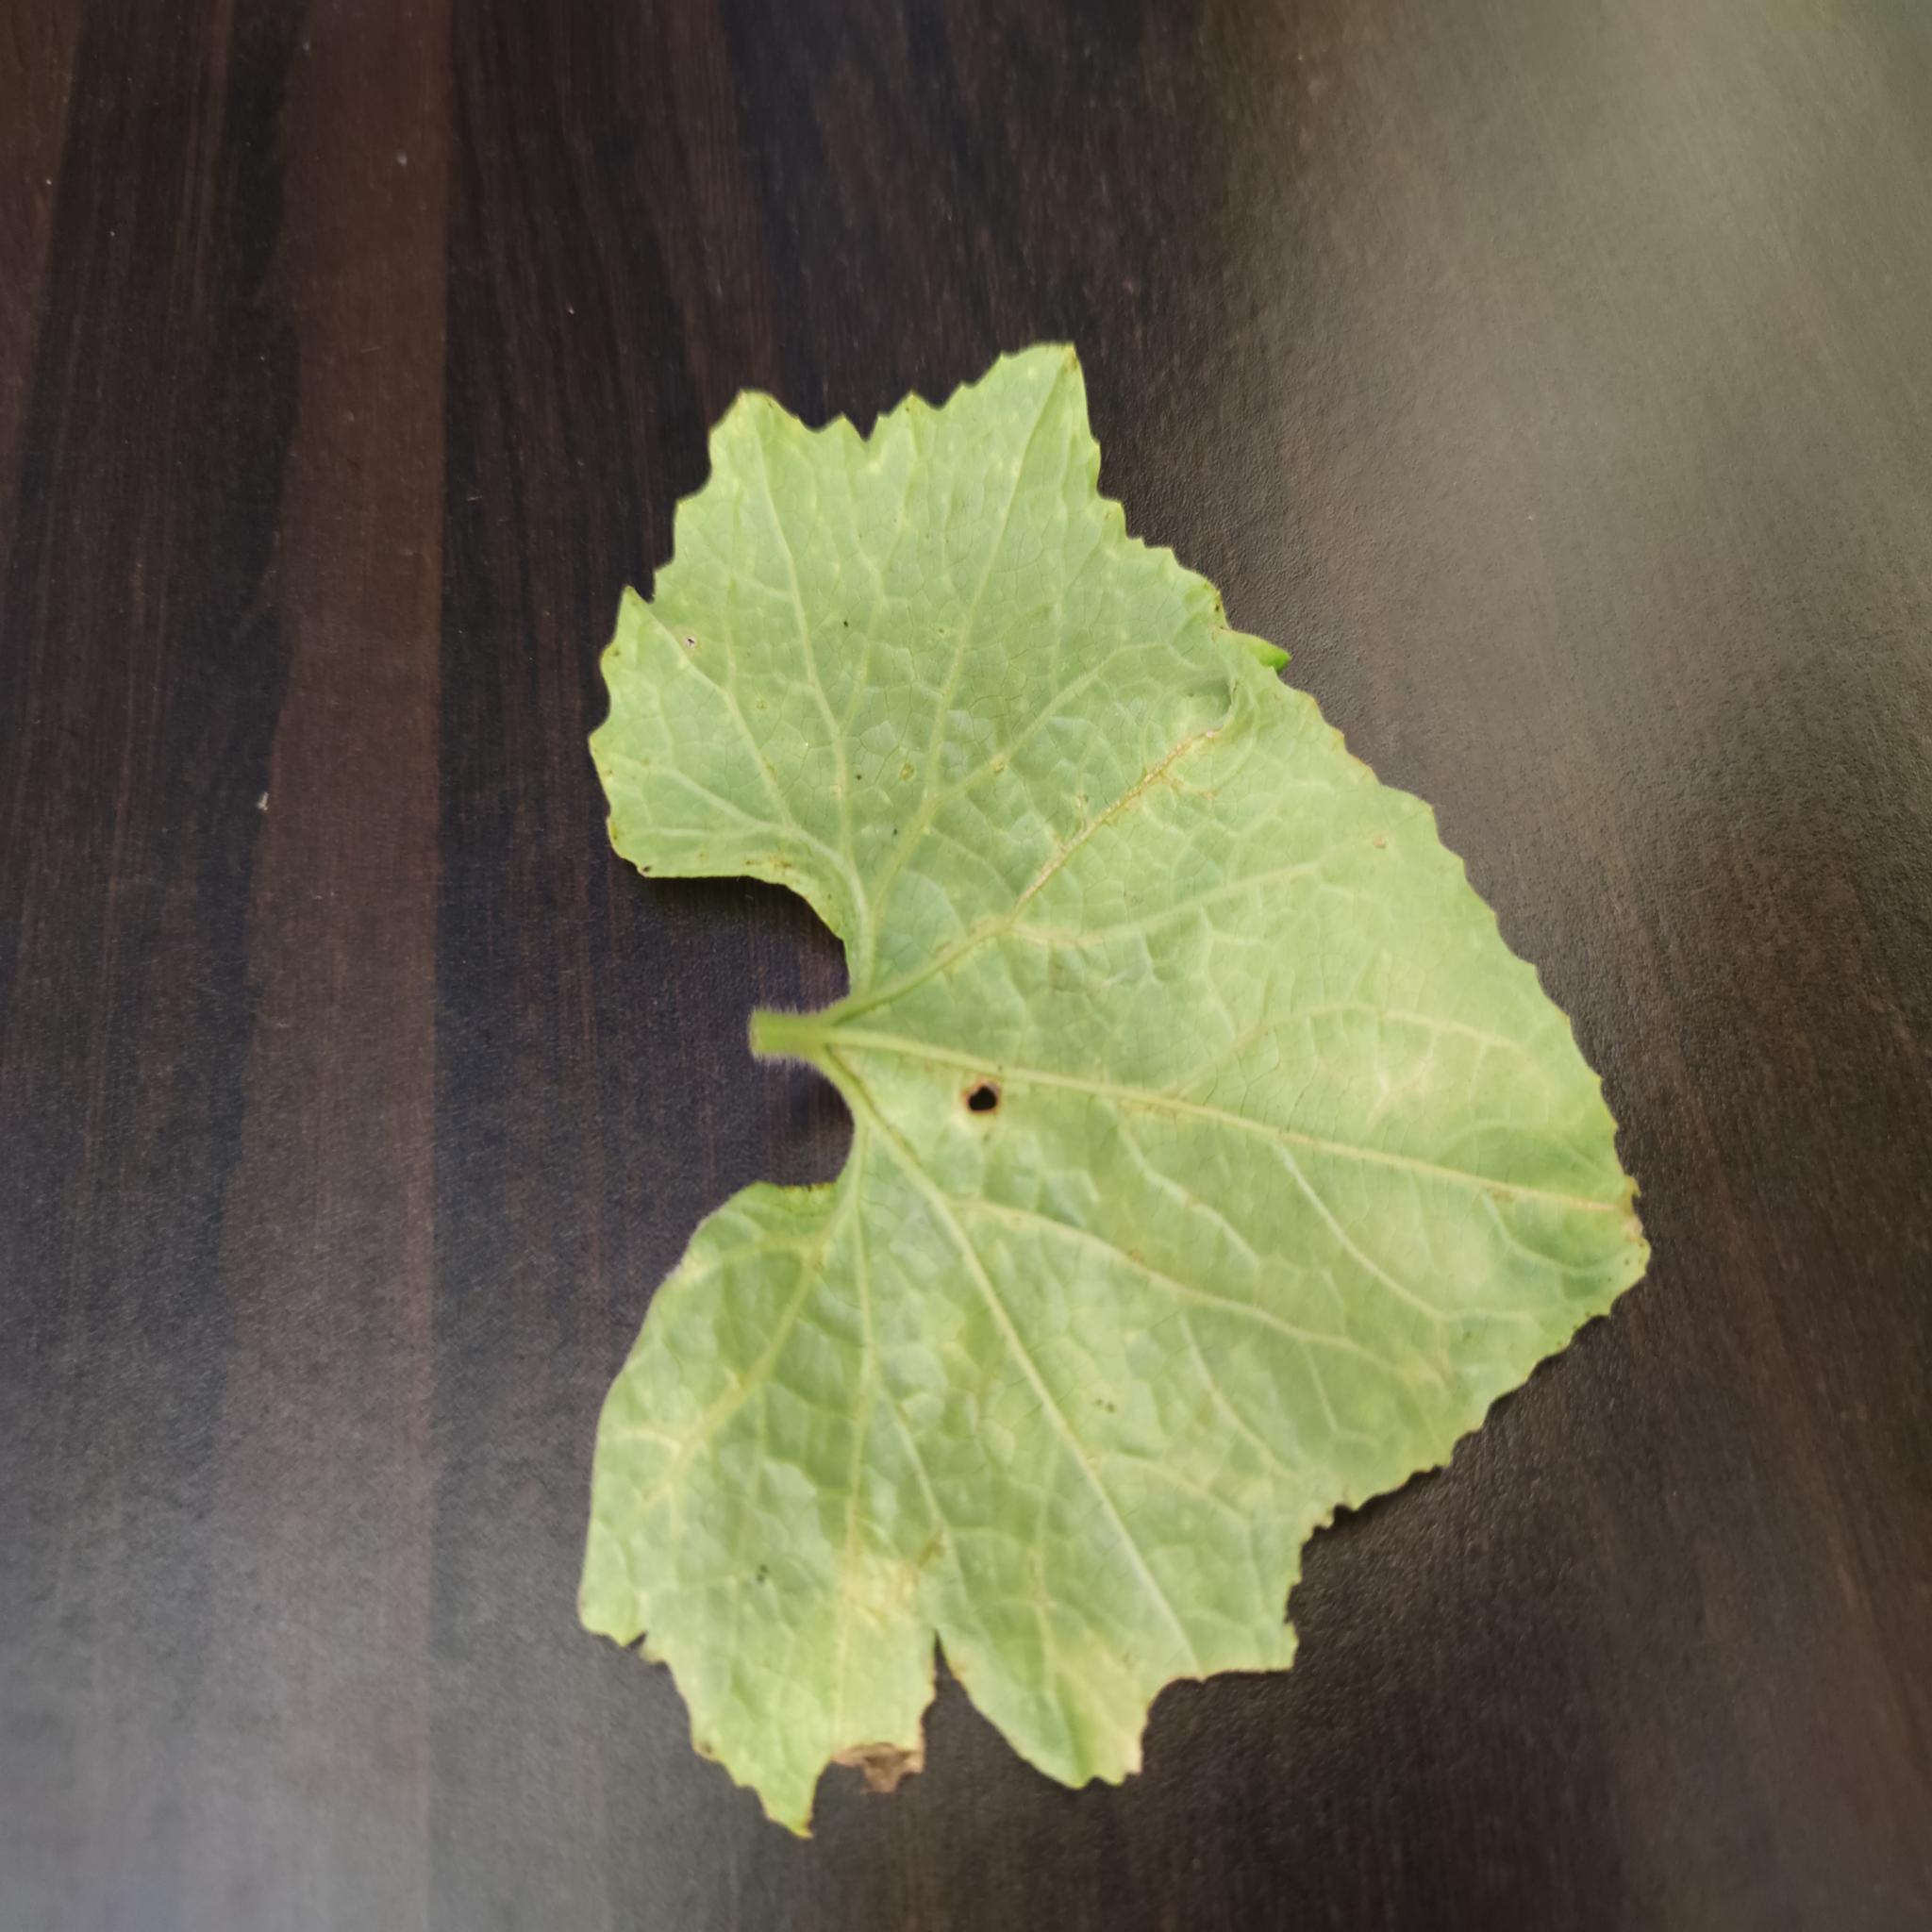
Label: Downy mildew